Philip Jones (Royal Navy officer)

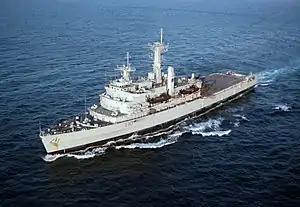
, on which Jones saw active service during the Falklands War

Jones joined the Royal Navy as a sub-lieutenant on 1 May 1980. He saw active service in the South Atlantic in the amphibious assault ship in 1982 during the Falklands War and was promoted to lieutenant on 1 September 1982. He served as a watch keeping and navigation officer in various frigates and in the Royal Yacht "Britannia" from 1983 until 1988 from when he served as principal warfare officer in various frigates and with the maritime battle staff. Promoted to commander on 1 February 1994, he was made commanding officer of the frigate in 1994 and a member of the Directorate of Navy Plans in the Ministry of Defence in 1997.